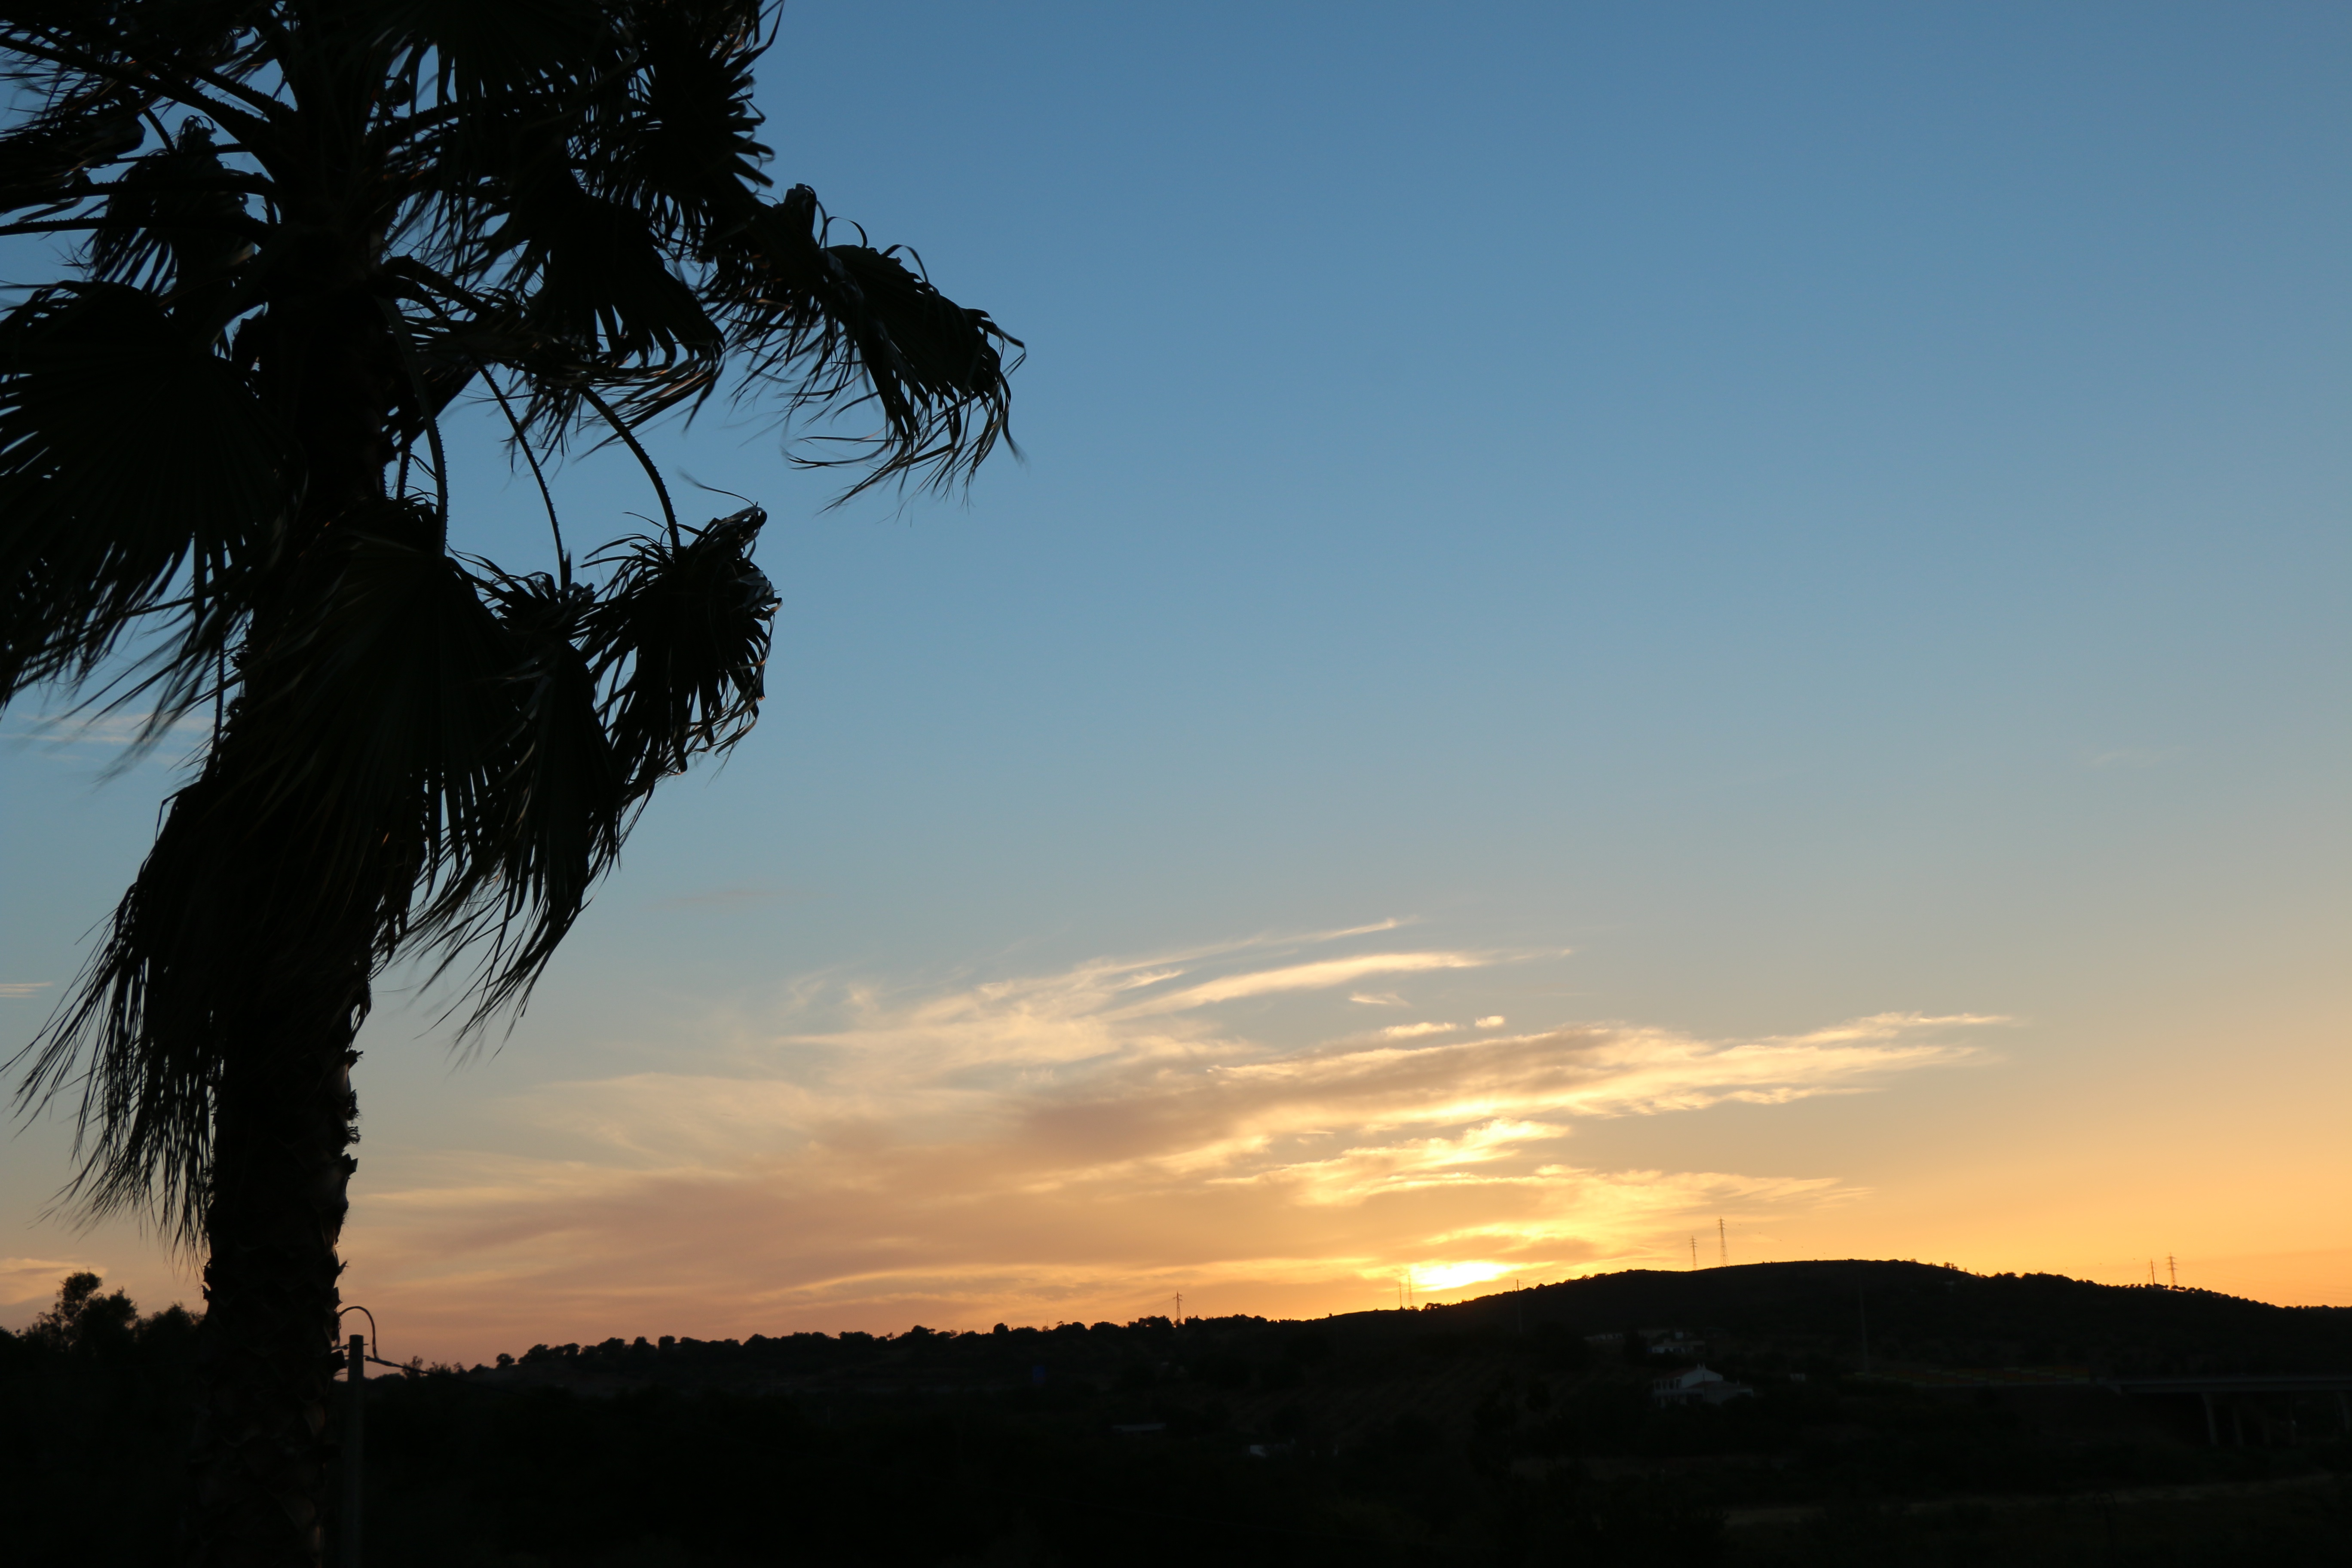
tree, horizon, mountain, cloud, sky, sun, sunrise, sunset, sunlight, morning, hill, dawn, dusk, evening, atmospheric phenomenon